Al-Duhail SC–Al Sadd SC rivalry

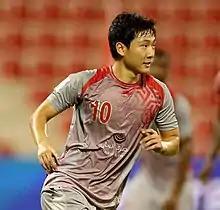
Nam Tae-hee the only one who played for both clubs.

Al-Duhail was founded in 2009 in the name of Lekhwiya who has the biggest financial budget in Qatar, and its beginning was in the Second Division, and it only lasted for one season. In his first season in the Qatar Stars League, Lekhwiya won the title to present himself as a new competitor to start a great competition with Al Sadd, which is the largest club in Qatar and the most titled. on the other side Al-Sadd was shining in the AFC Champions League where it won the title for the second time in its history. and qualifies to participate in the 2011 FIFA Club World Cup as the first Qatari club and achieved third place. In the same season Lekhwiya won the league title for the second time in a row. To continue his dominance in the Qatar Stars League for two more times, in the middle of it a championship for Al Sadd in the 2012–13 season, surpassing him. In the same season they met for the first time in the Crown Prince Cup final, which ended with Lekhwiya winning the title for the first time. On April 21, 2012, Mamadou Niang scored the first hat-trick in the history of the confrontations between the two clubs in the semi-finals of the Crown Prince Cup. In the 2014–15 season, the two clubs dominated all the local championships, where Lekhwiya won the Qatar Stars League and Crown Prince Cup, while Al Sadd won Emir of Qatar Cup and the Sheikh Jassim Cup. In the Champions League the two clubs’ journey was wonderful, as the two teams clashed in the Round of 16. Where is this considered the first time that two Qatari clubs met in Champions League that ended with Lekhwiya 4–3 on aggregate to end his career in the quarter-final against Al-Hilal.